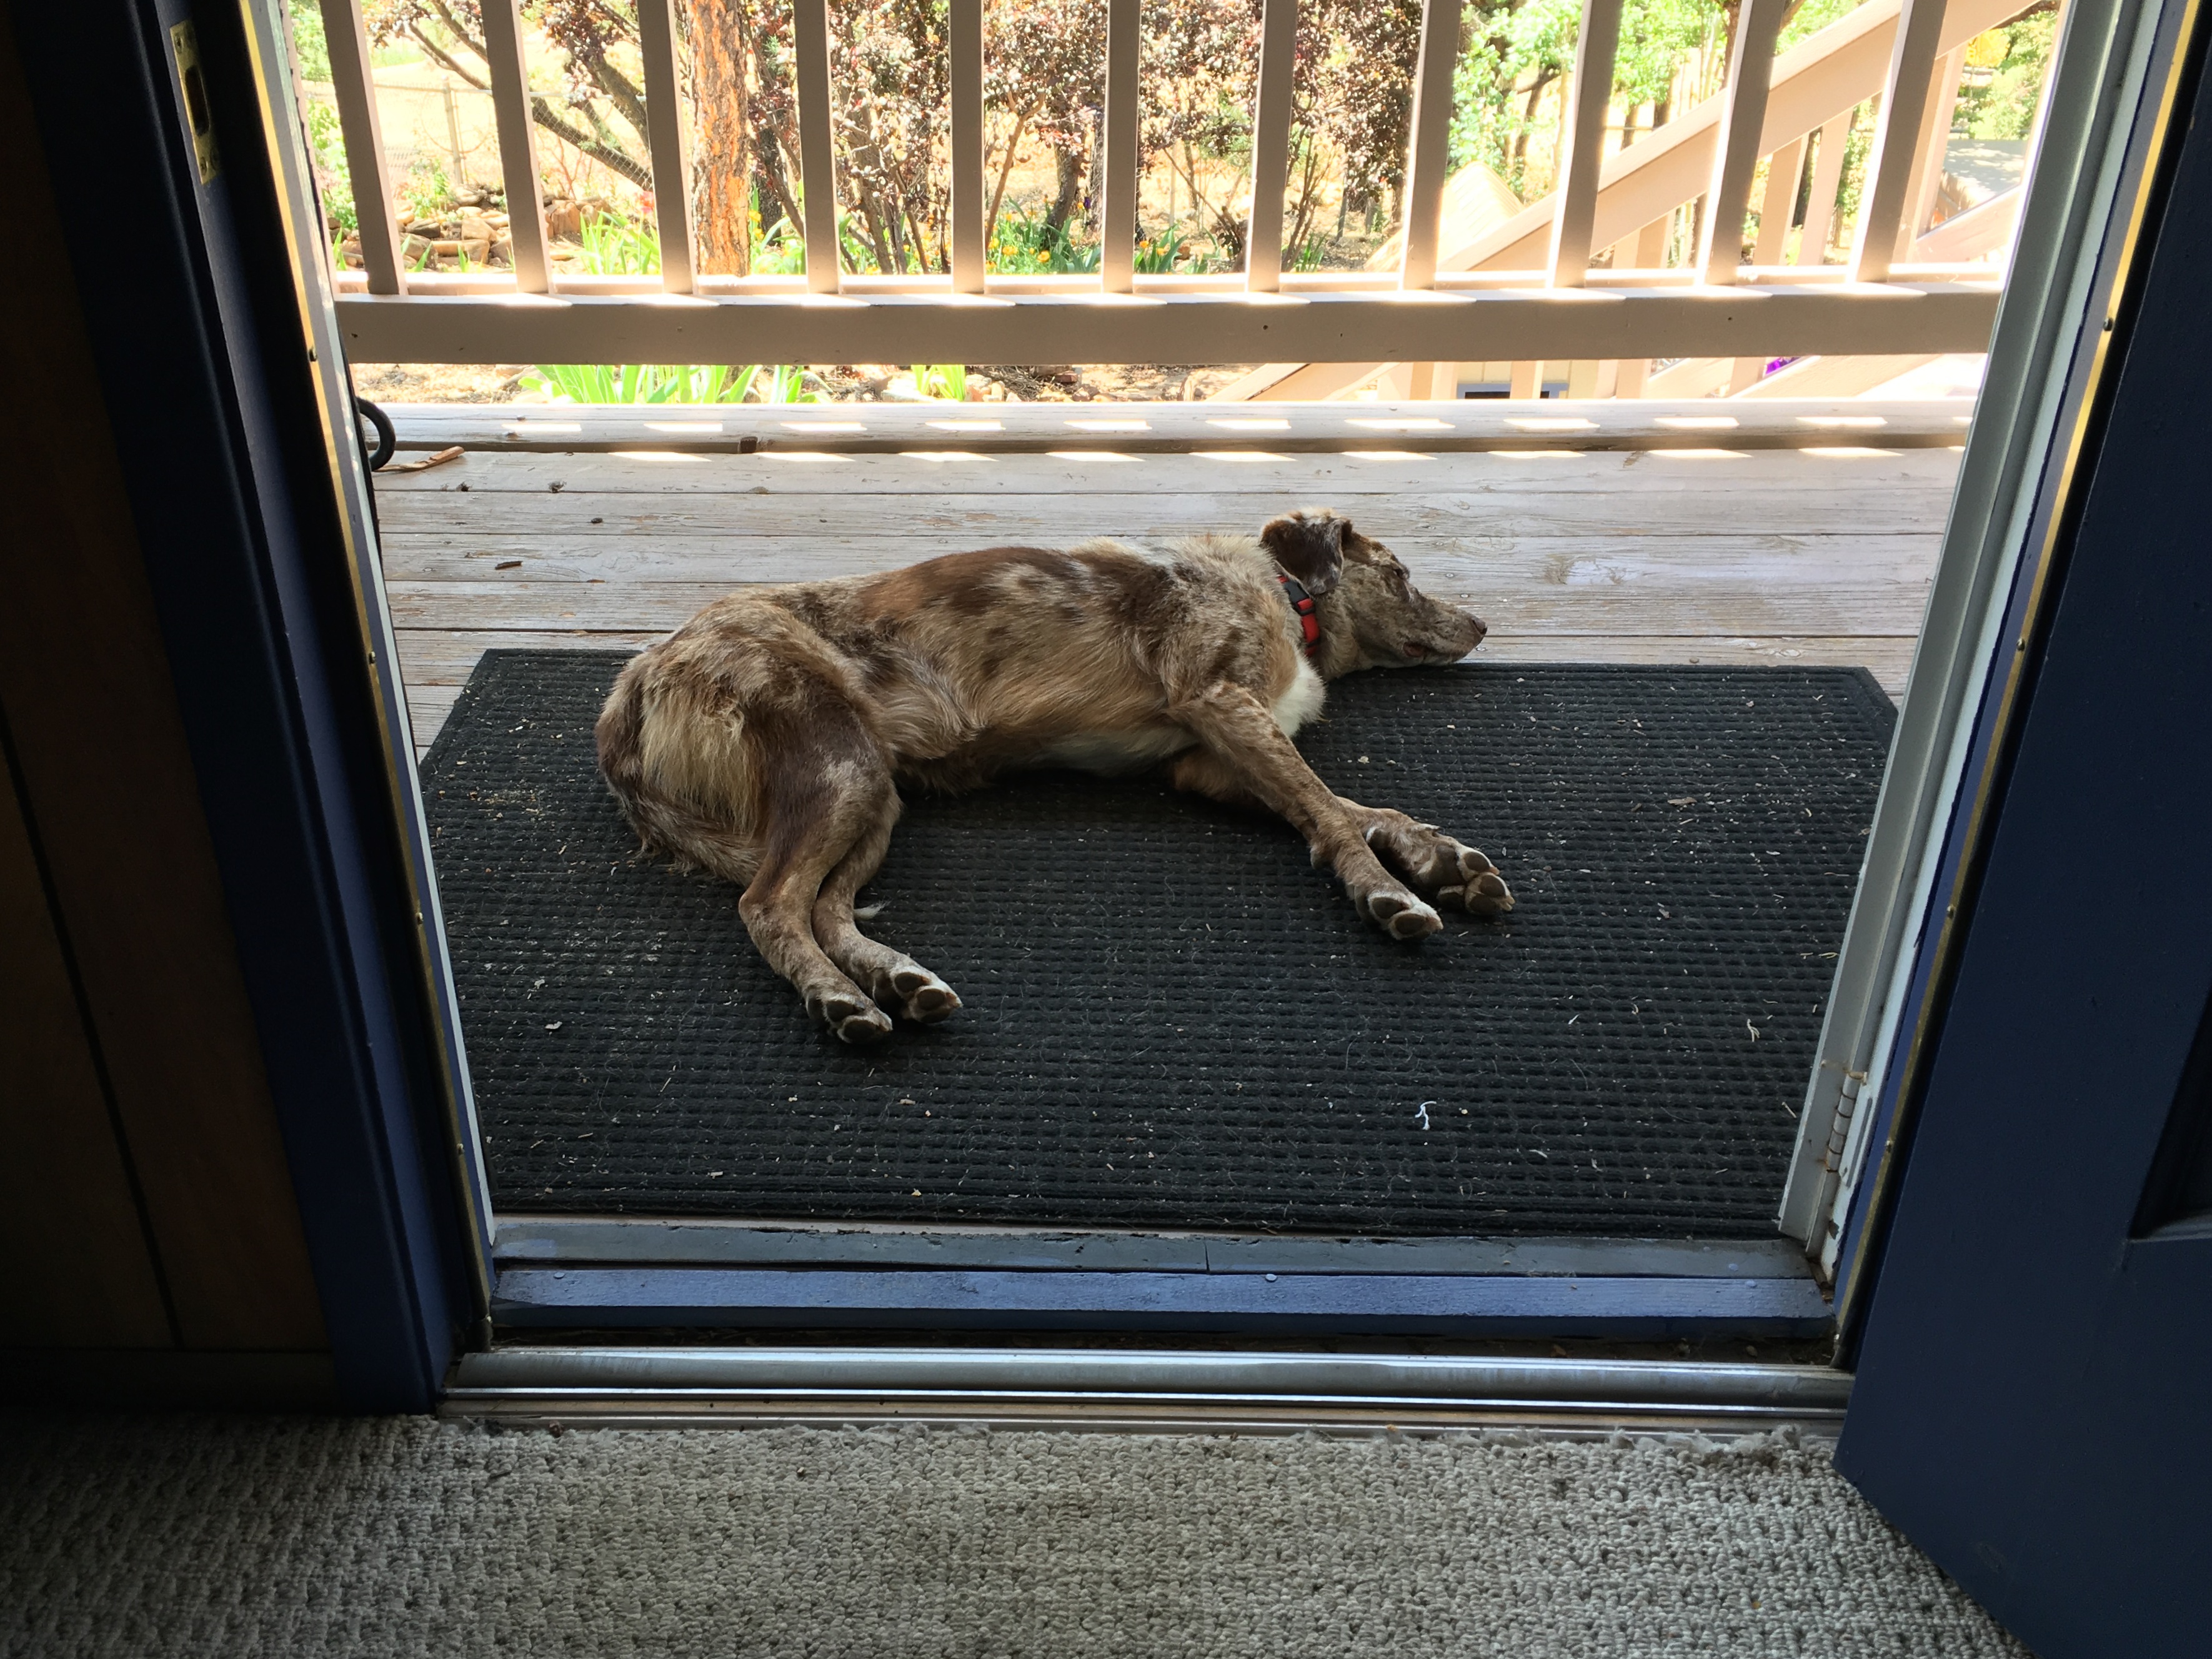
puppy, dog, mammal, felix, animal shelter, dog like mammal